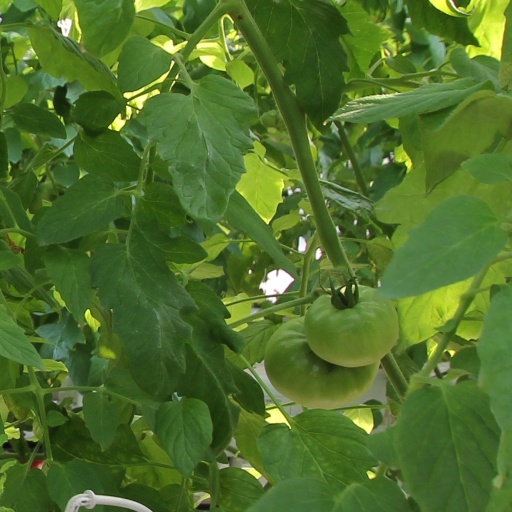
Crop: tomato